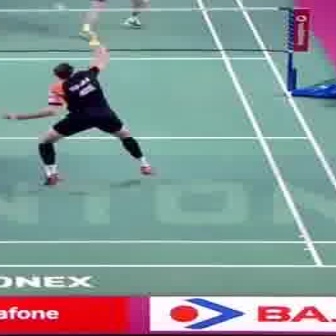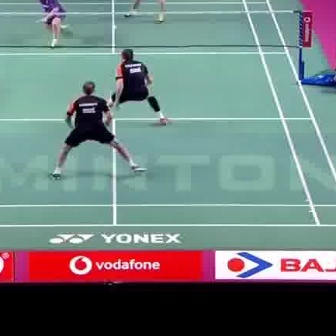
  Please identify the target specified by the bounding box [0,33,151,184] in the first image and locate it in the second image. Return the coordinates in [x_min,y_min,x_max,y_max] format.
Answer: [91,47,168,124]